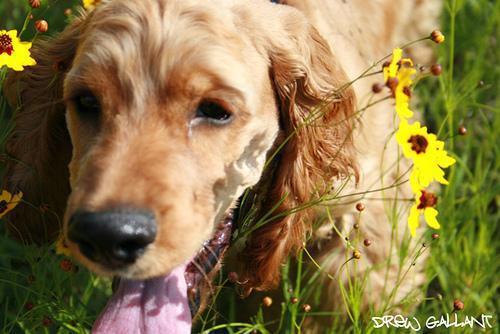
cocker_spaniel